St. Nicomedes' Church, Steinfurt

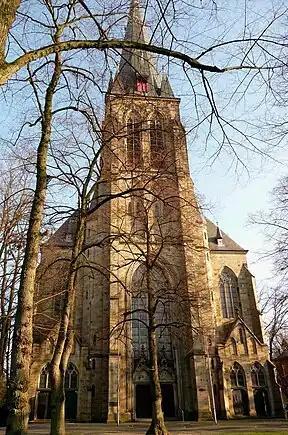

St. Nicomedes' Church is the Catholic church of Borghorst, a place belonging to the city of Steinfurt.